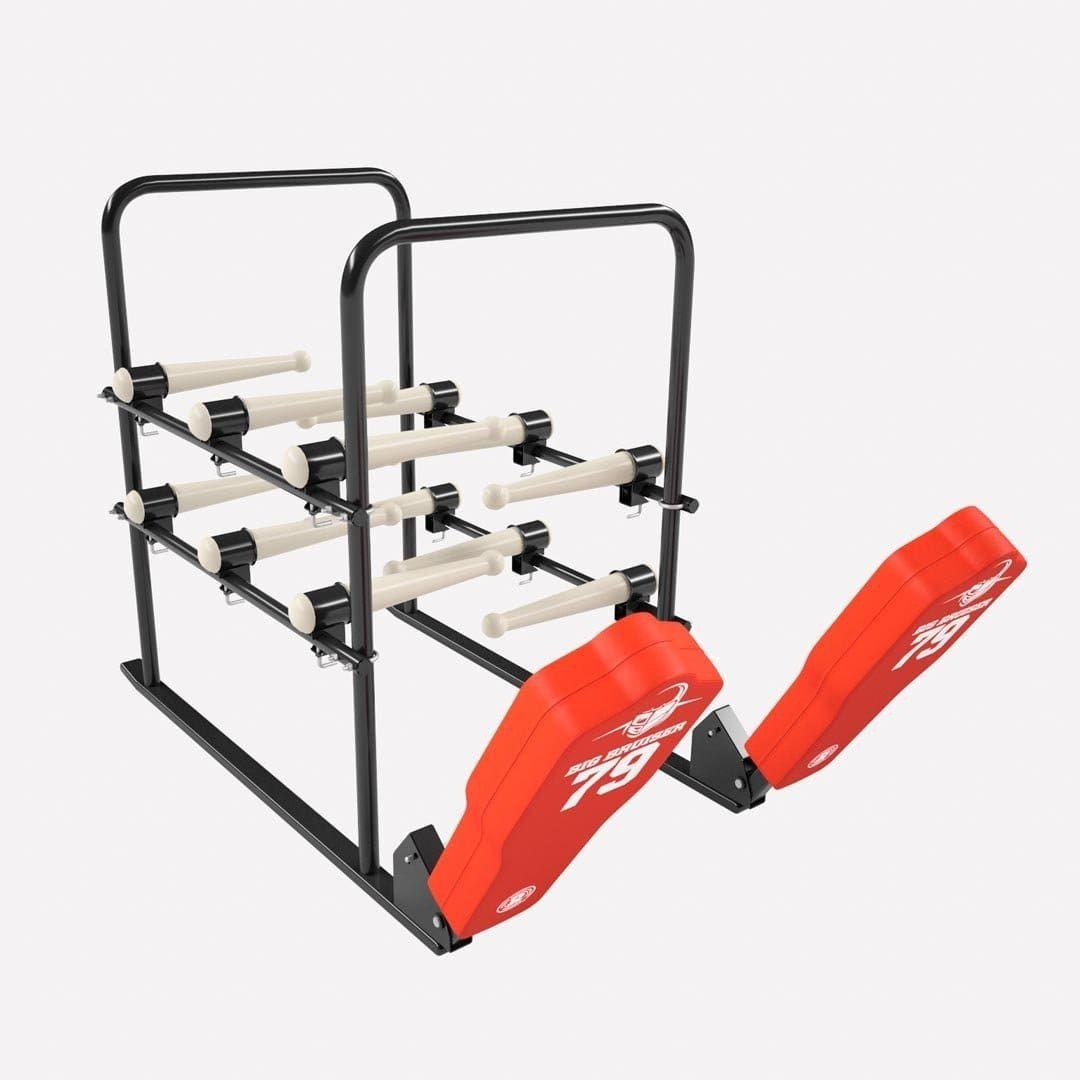
Rogers Athletic 12-Arm PowerBlast with Powerline Sled 410414
Brand: Rogers Athletic
Rogers Athletic 12-Arm PowerBlast with Powerline Sled 410414 The Rogers PowerBlast helps athletes develop better skills by learning to keep the feet apart, head up, eyes open, and shoulders low. Running backs can work on pumping the legs, covering the ball, and making the second effort. With the optional 2-man sled, the whole team can benefit. Train the guards to break a hole for the backs. Linemen and running backs can practice many drills including hit, spin, and run through. Repetitions on the sled pads help develop proper blocking techniques. Instill confidence and aggressiveness in your players this season with the Rogers PowerBlast. Develop better skills by keeping the feet apart, head up, eyes open, and shoulders low. Running backs can work on pumping the legs, covering the ball, and making the second effort. Train receivers to catch the ball and turn up field strong to add yardage to every catch. Features Adjustable arm angle — Set each arm at a random angle to make the resistance more lifelike. Adjustable air pressure — Unlike spring-loaded arms, the PowerBlast’s air-filled arms resistance can be adjusted individually for more realistic practice. Adjustable arm height — Adjust the height of the arms to suit the size of your players. Removable Arms — After practice or for seasonal storage, remove each arm without tools. The Rogers sleds are safe to use on artificial turf. All Rogers sleds include our standard 5-year warranty on steel, 3-year warranty on pads. PRODUCTS FEATURES SHEET
Category: Sporting Goods > Athletics > American Football > American Football Training Equipment > American Football Dummies & Sleds > American Football Sleds